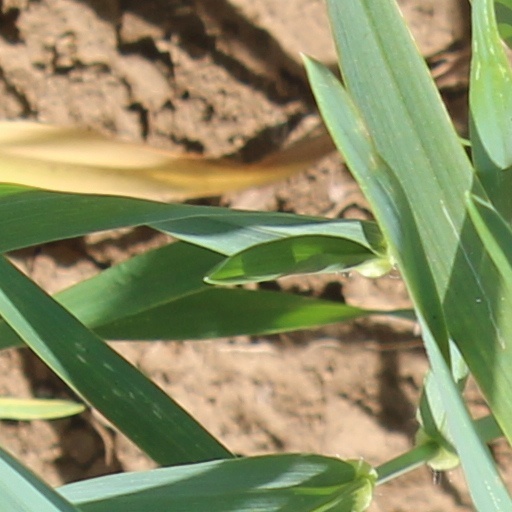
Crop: wheat